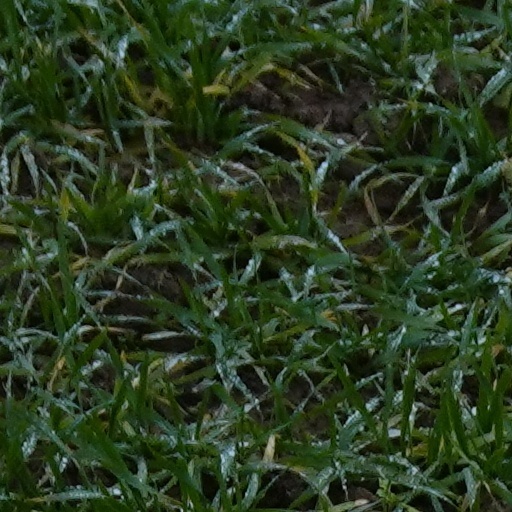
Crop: wheat